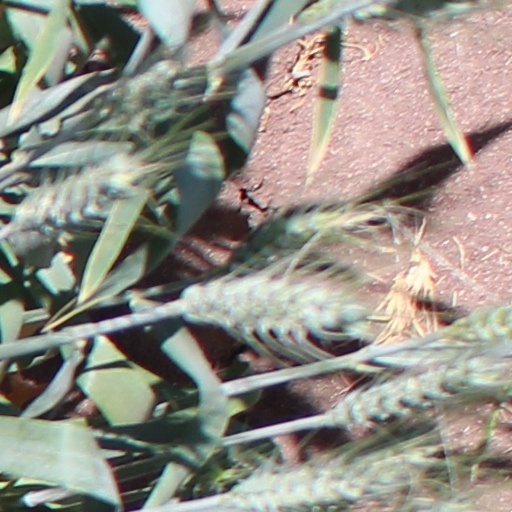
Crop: wheat